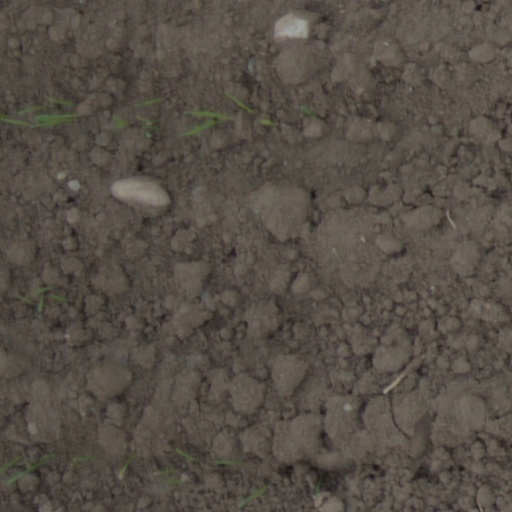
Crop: wheat